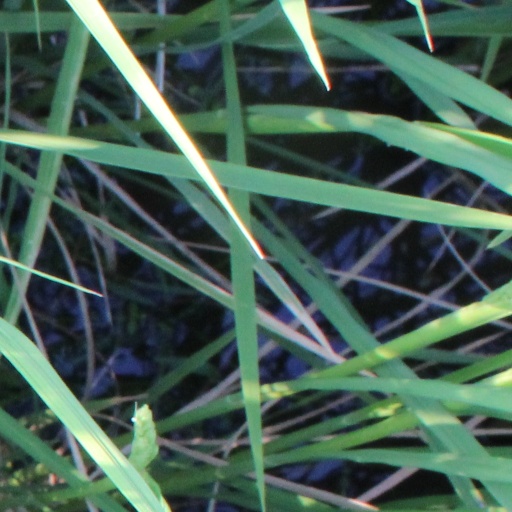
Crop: rice